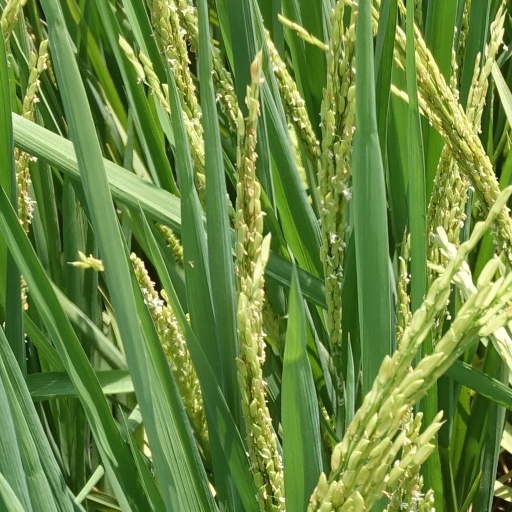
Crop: rice